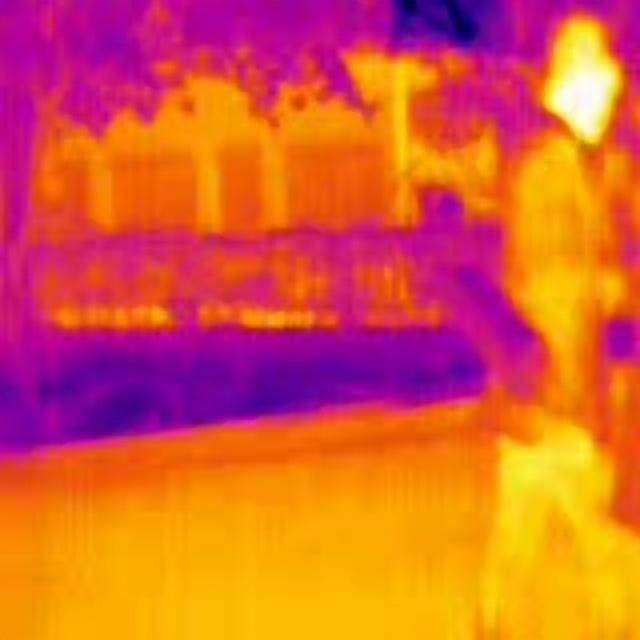
Detected objects:
label: person